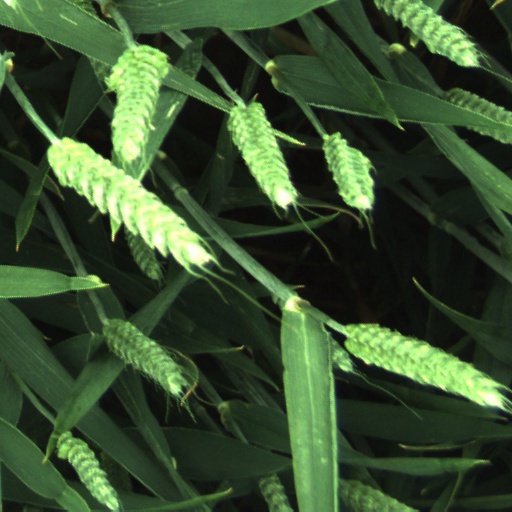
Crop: wheat